Fluntern

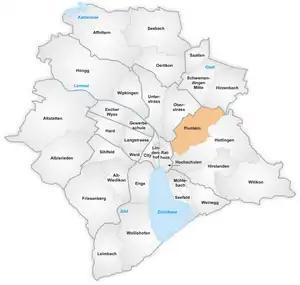
The quarter of Fluntern in Zürich.

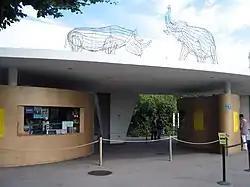
The Zürich Zoo entrance

Fluntern is a quarter in the district 7 in Zürich, Switzerland. It was formerly a municipality of its own, having been incorporated into Zürich in 1893. The quarter has a population of 7,325 distributed on an area of 2.84 km.